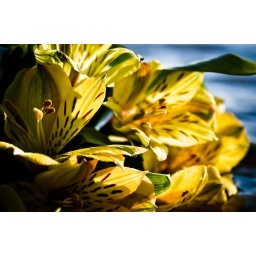
Just a bouquet of flowers i posed in the river to get a nice background color.